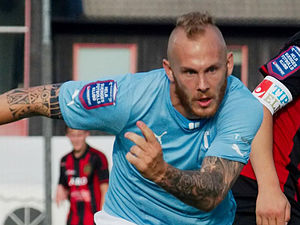
Magnus Eriksson (fodboldspiller)
Eriksson for Malmö FF i 2014
Magnus Lennart Eriksson er en professionel fodboldspiller fra Sverige, der spiller for San Jose Earthquakes i Major League Soccer. Han har tidligere har spillet for den danske klub Brøndby IF. Han kan spille både angriber og kant.